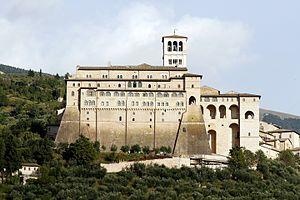
La basilique Saint-François à Assise, en Ombrie, est un édifice religieux où se superposent deux espaces d'assemblée: l'un est dit « église inférieure », bâtie dans la roche d'un flanc du mont Subiaso entre 1228 et 1230, et l'autre dit « église supérieure », construite au-dessus entre 1230 et 1253, dans le style gothique. Le campanile est de style roman. Les deux églises réunies sous le même nom de basilique sont inscrites depuis 2000 au Patrimoine mondial de l'UNESCO.